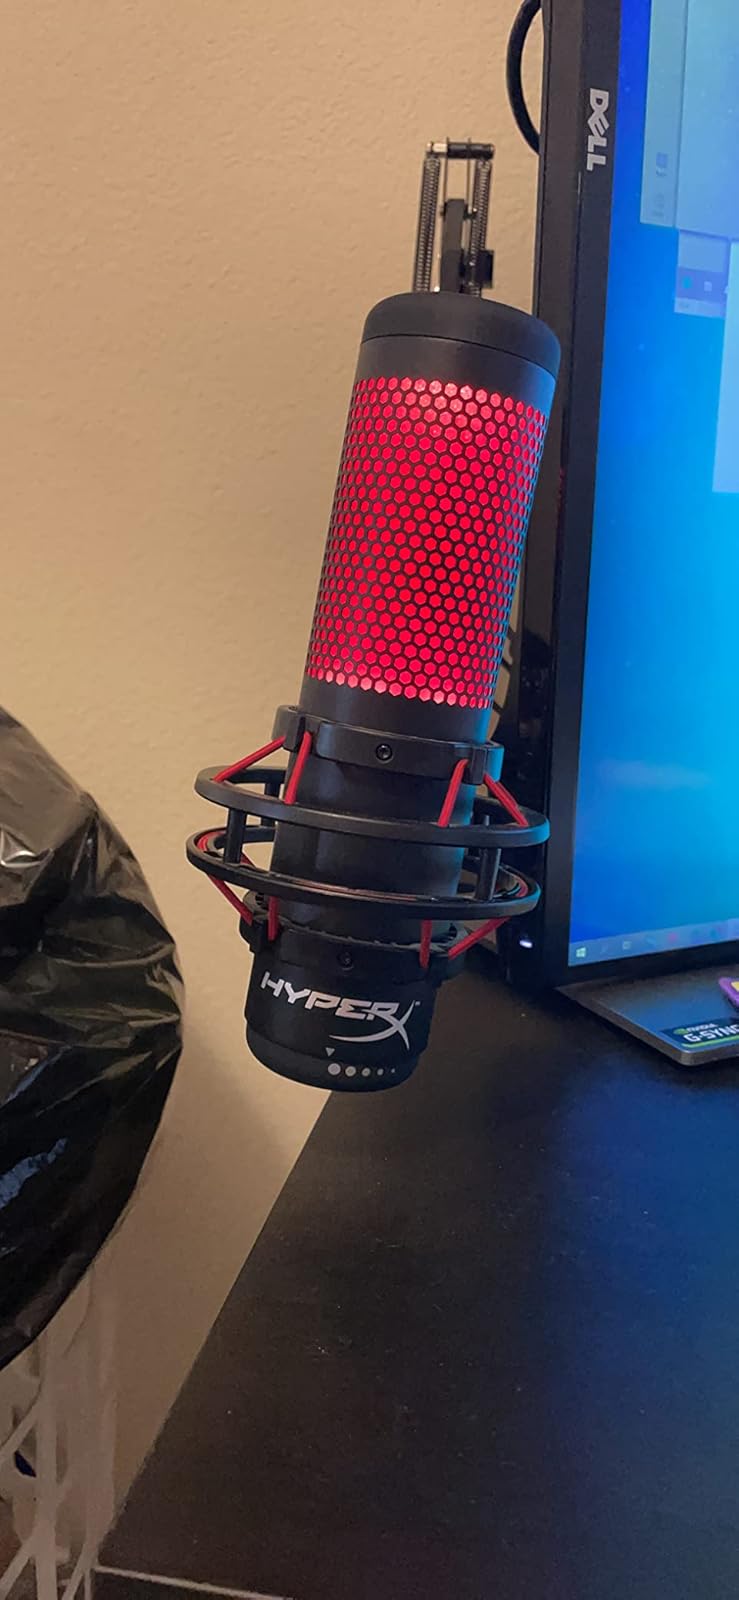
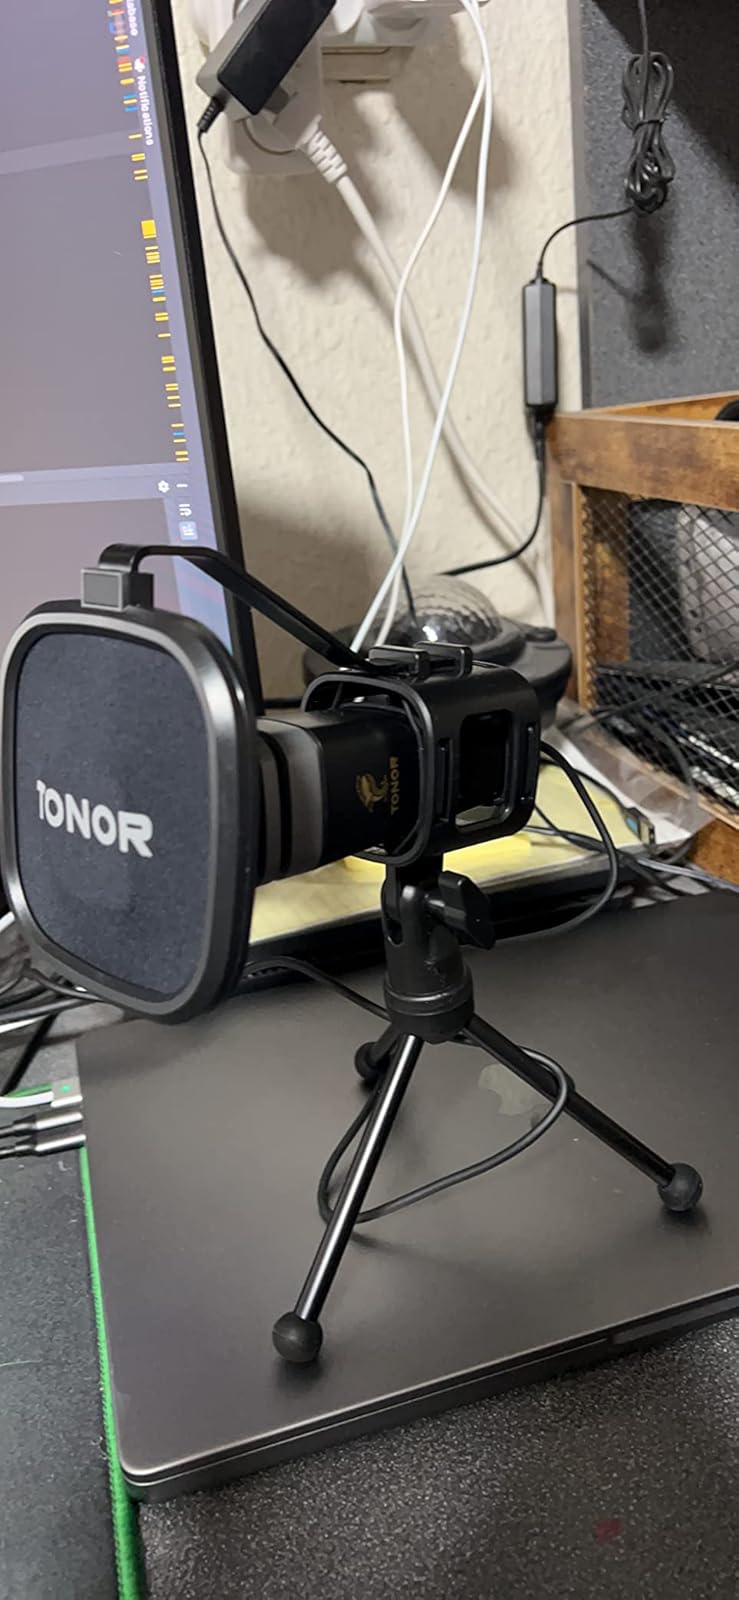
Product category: microphone
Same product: no